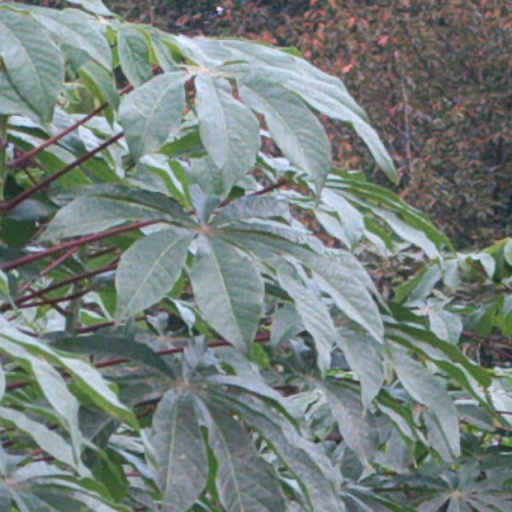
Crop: cassava